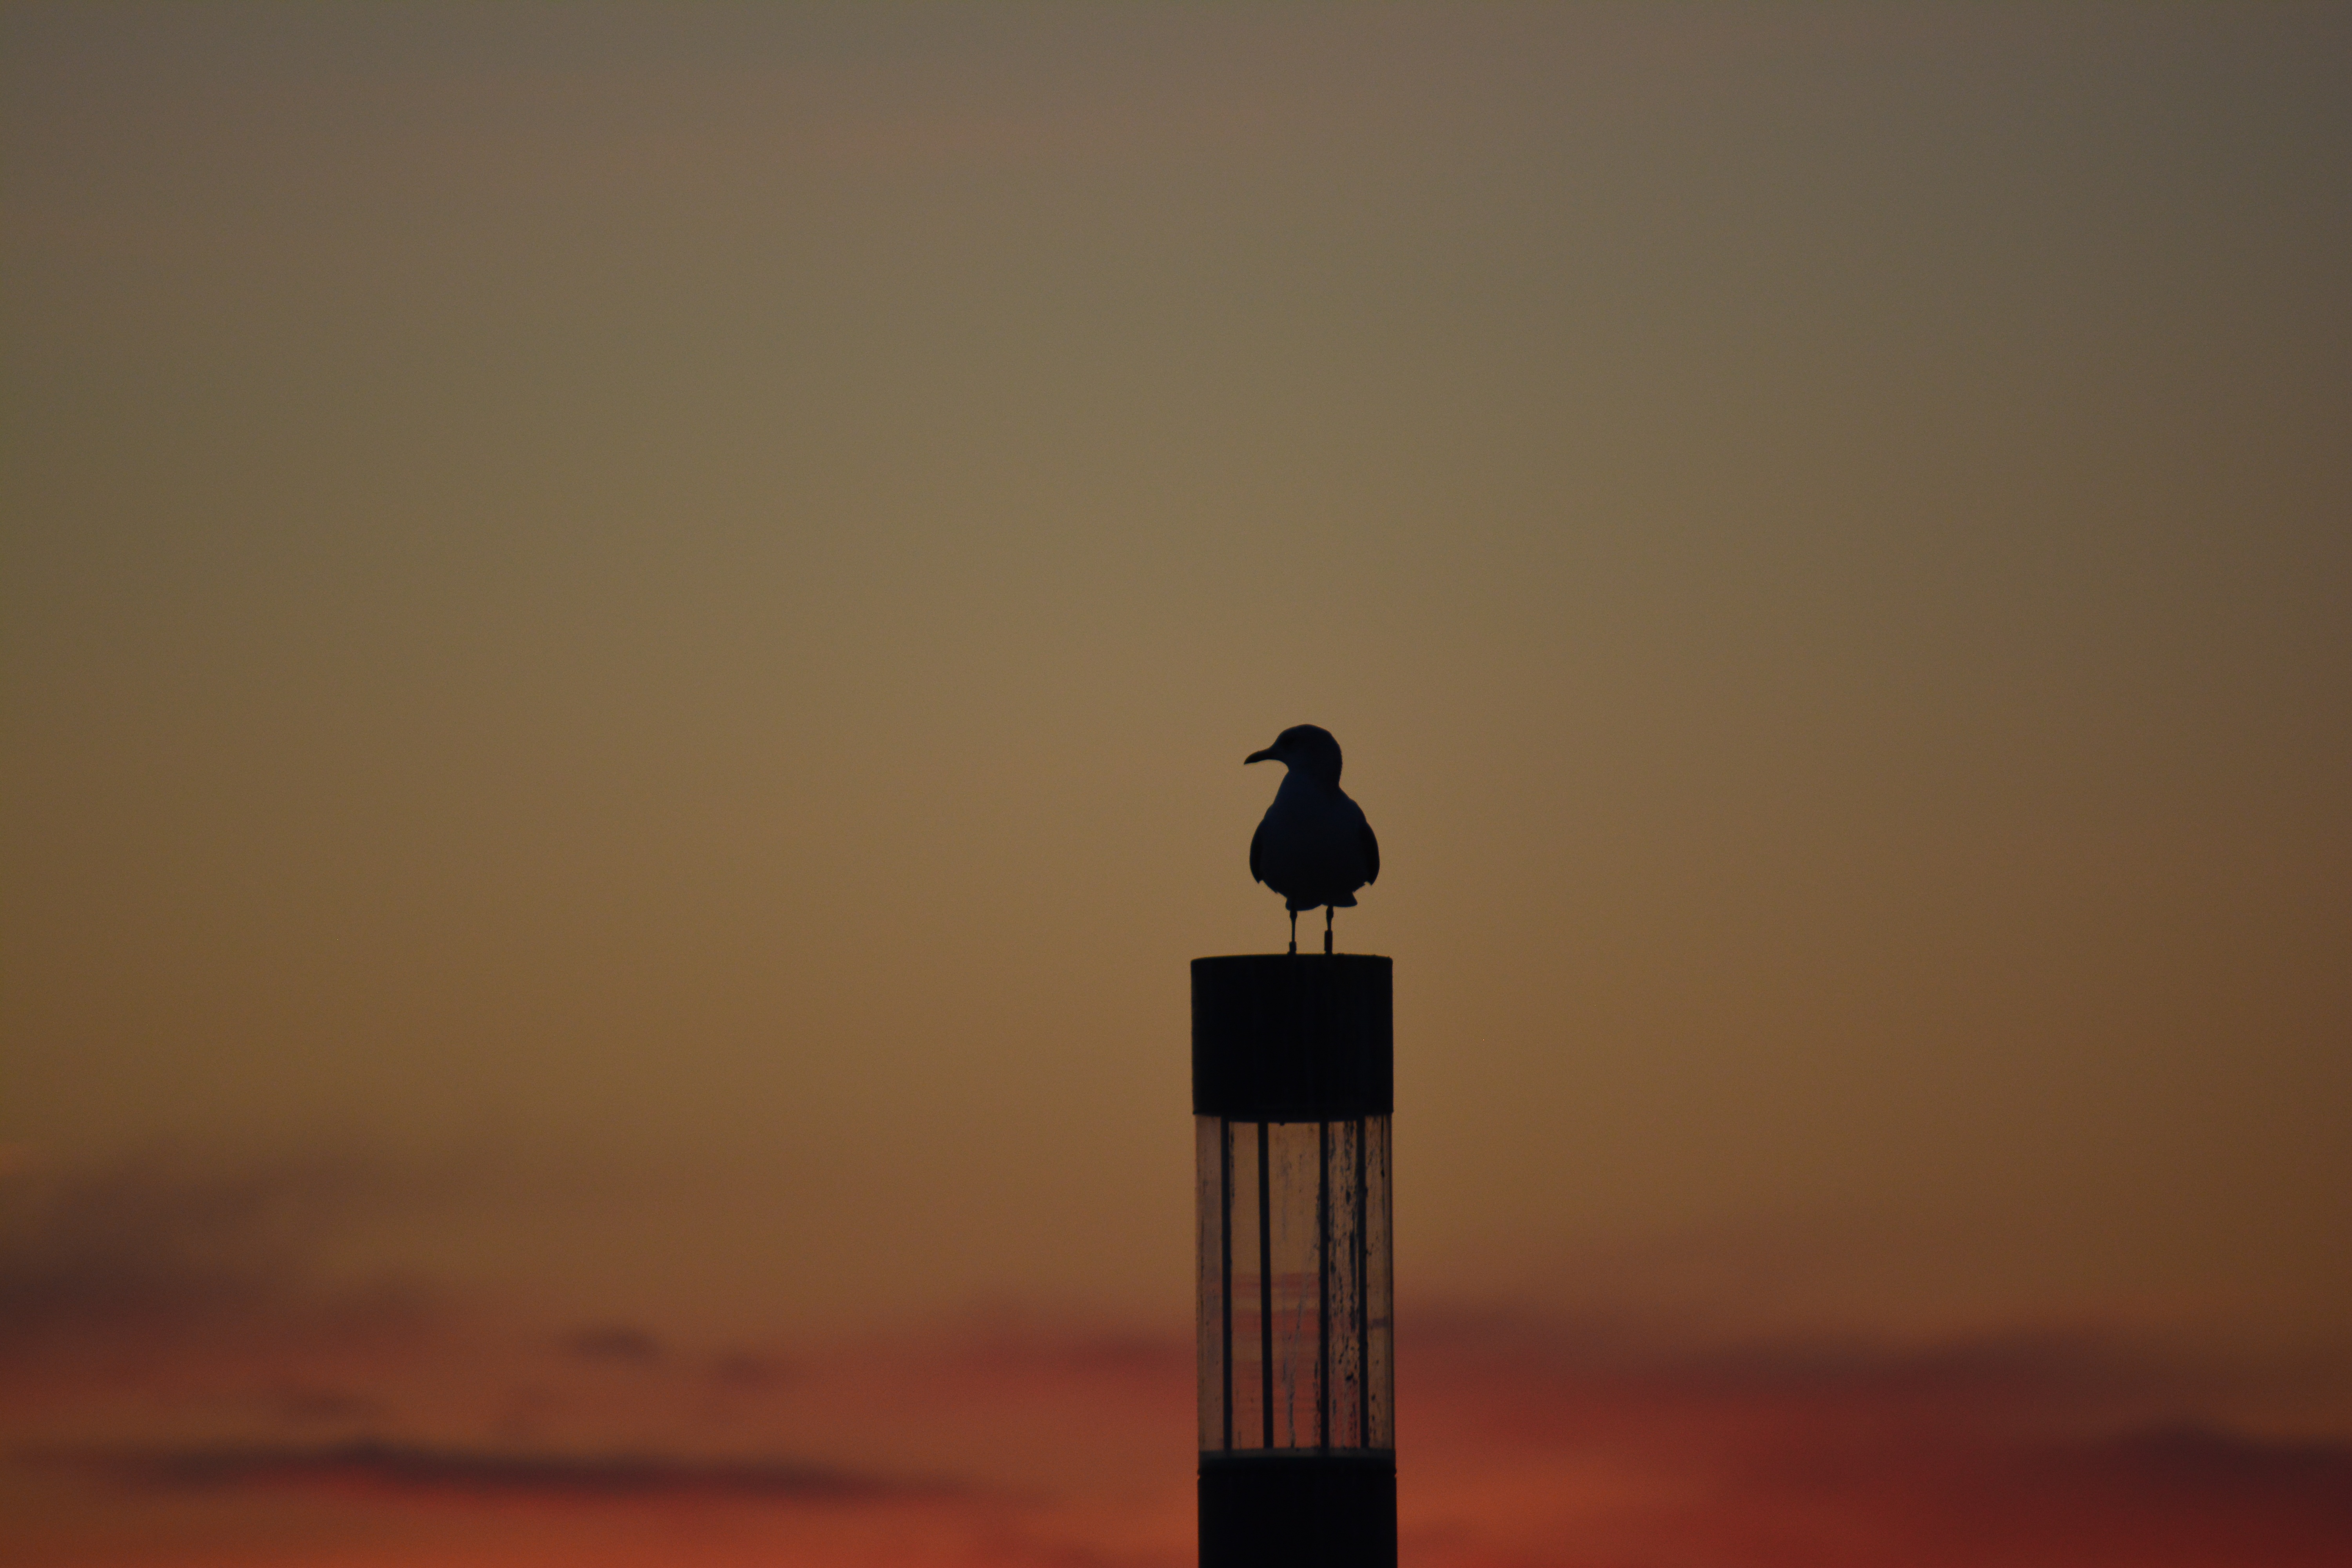
sea, coast, horizon, silhouette, outline, light, sky, sunrise, sunset, morning, dawn, seagull, dusk, evening, orange, tower, darkness, birds, mood, abendstimmung, afterglow, evening sky, atmospheric phenomenon